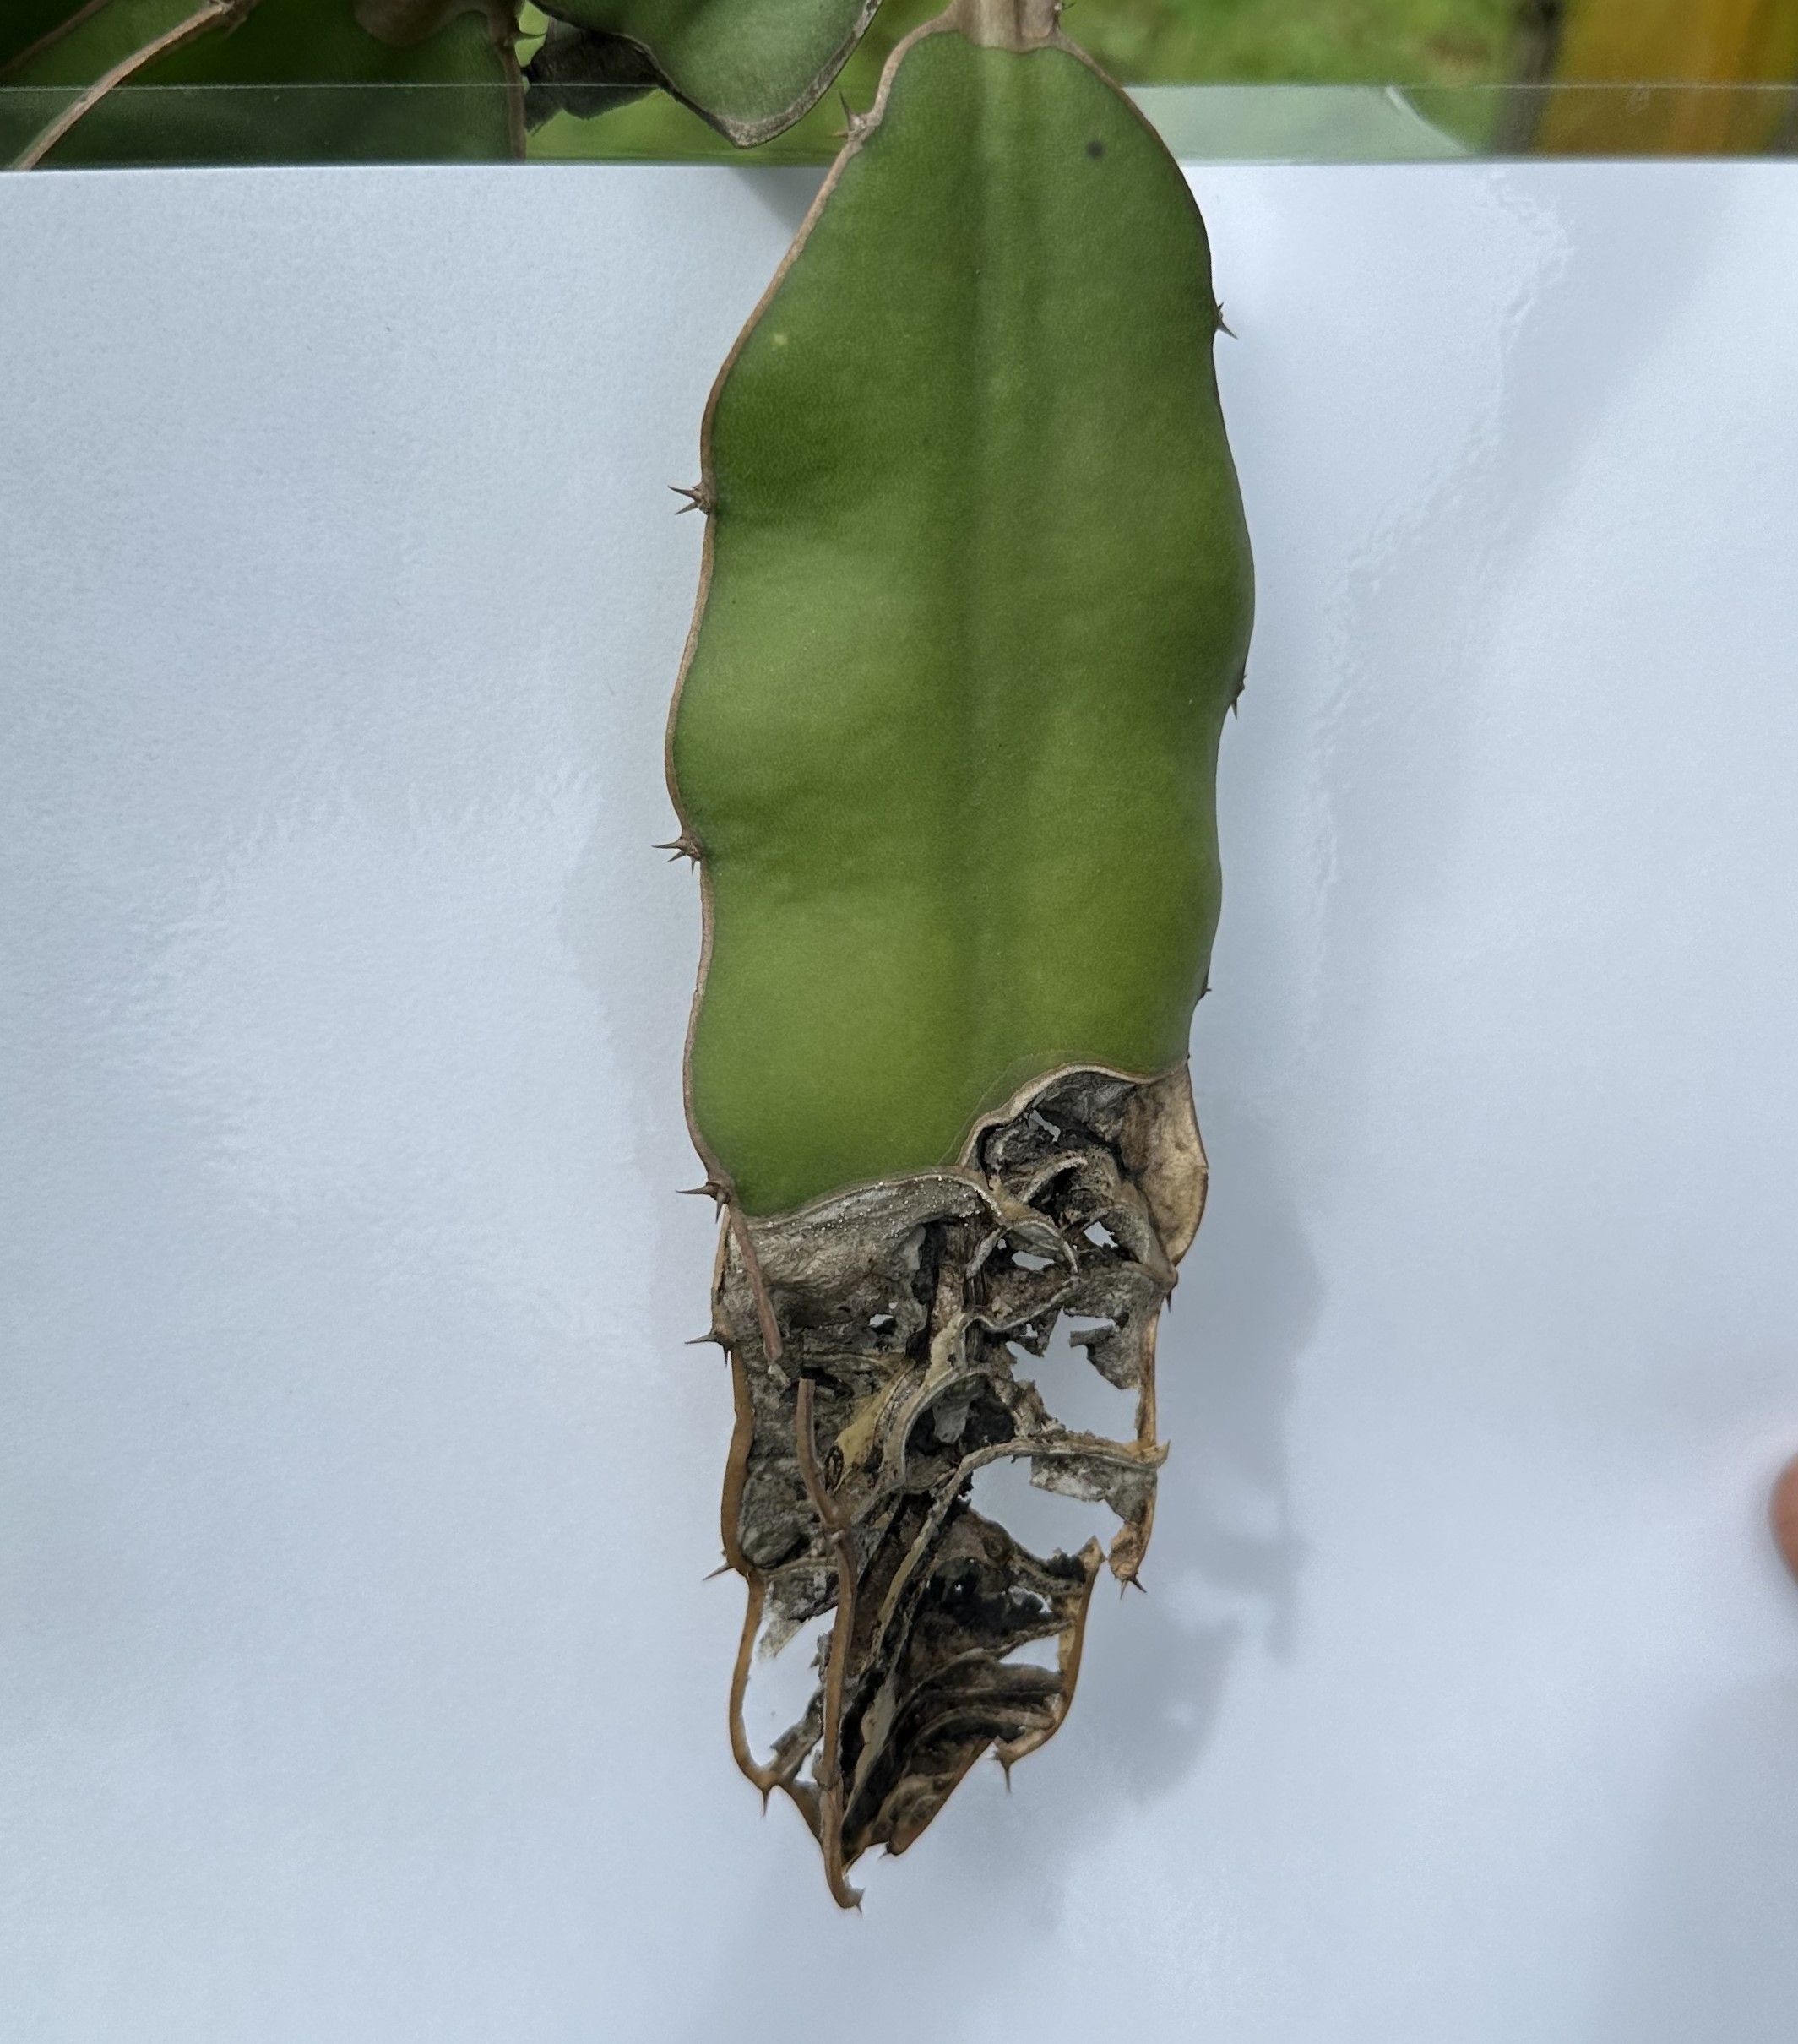
Label: Bad leaf